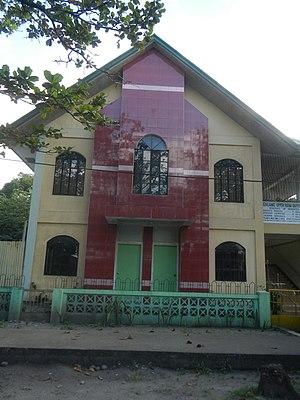
Magalang est une municipalité de 1ʳᵉ classe située dans la province de Pampanga en Luçon centrale aux Philippines. Selon le recensement de 2007 elle est peuplée de 98 595 habitants.